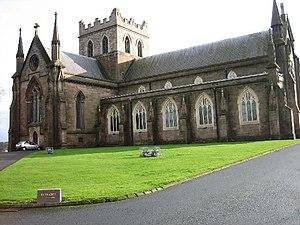
Le diocèse de Armagh est un diocèse anglican de l'église d'Irlande dépendant de la Province d'Armagh.
Cet article liste les édifices actuels ou passés, ayant été ou étant encore cathédrale ou assimilé d’une confession chrétienne, situés sur l’île d’Irlande.
La ville d’Armagh, en Irlande du Nord, possède deux cathédrales dédiées à saint Patrick :